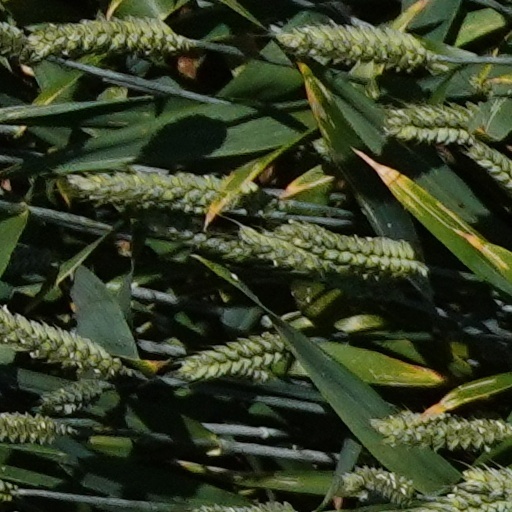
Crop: wheat